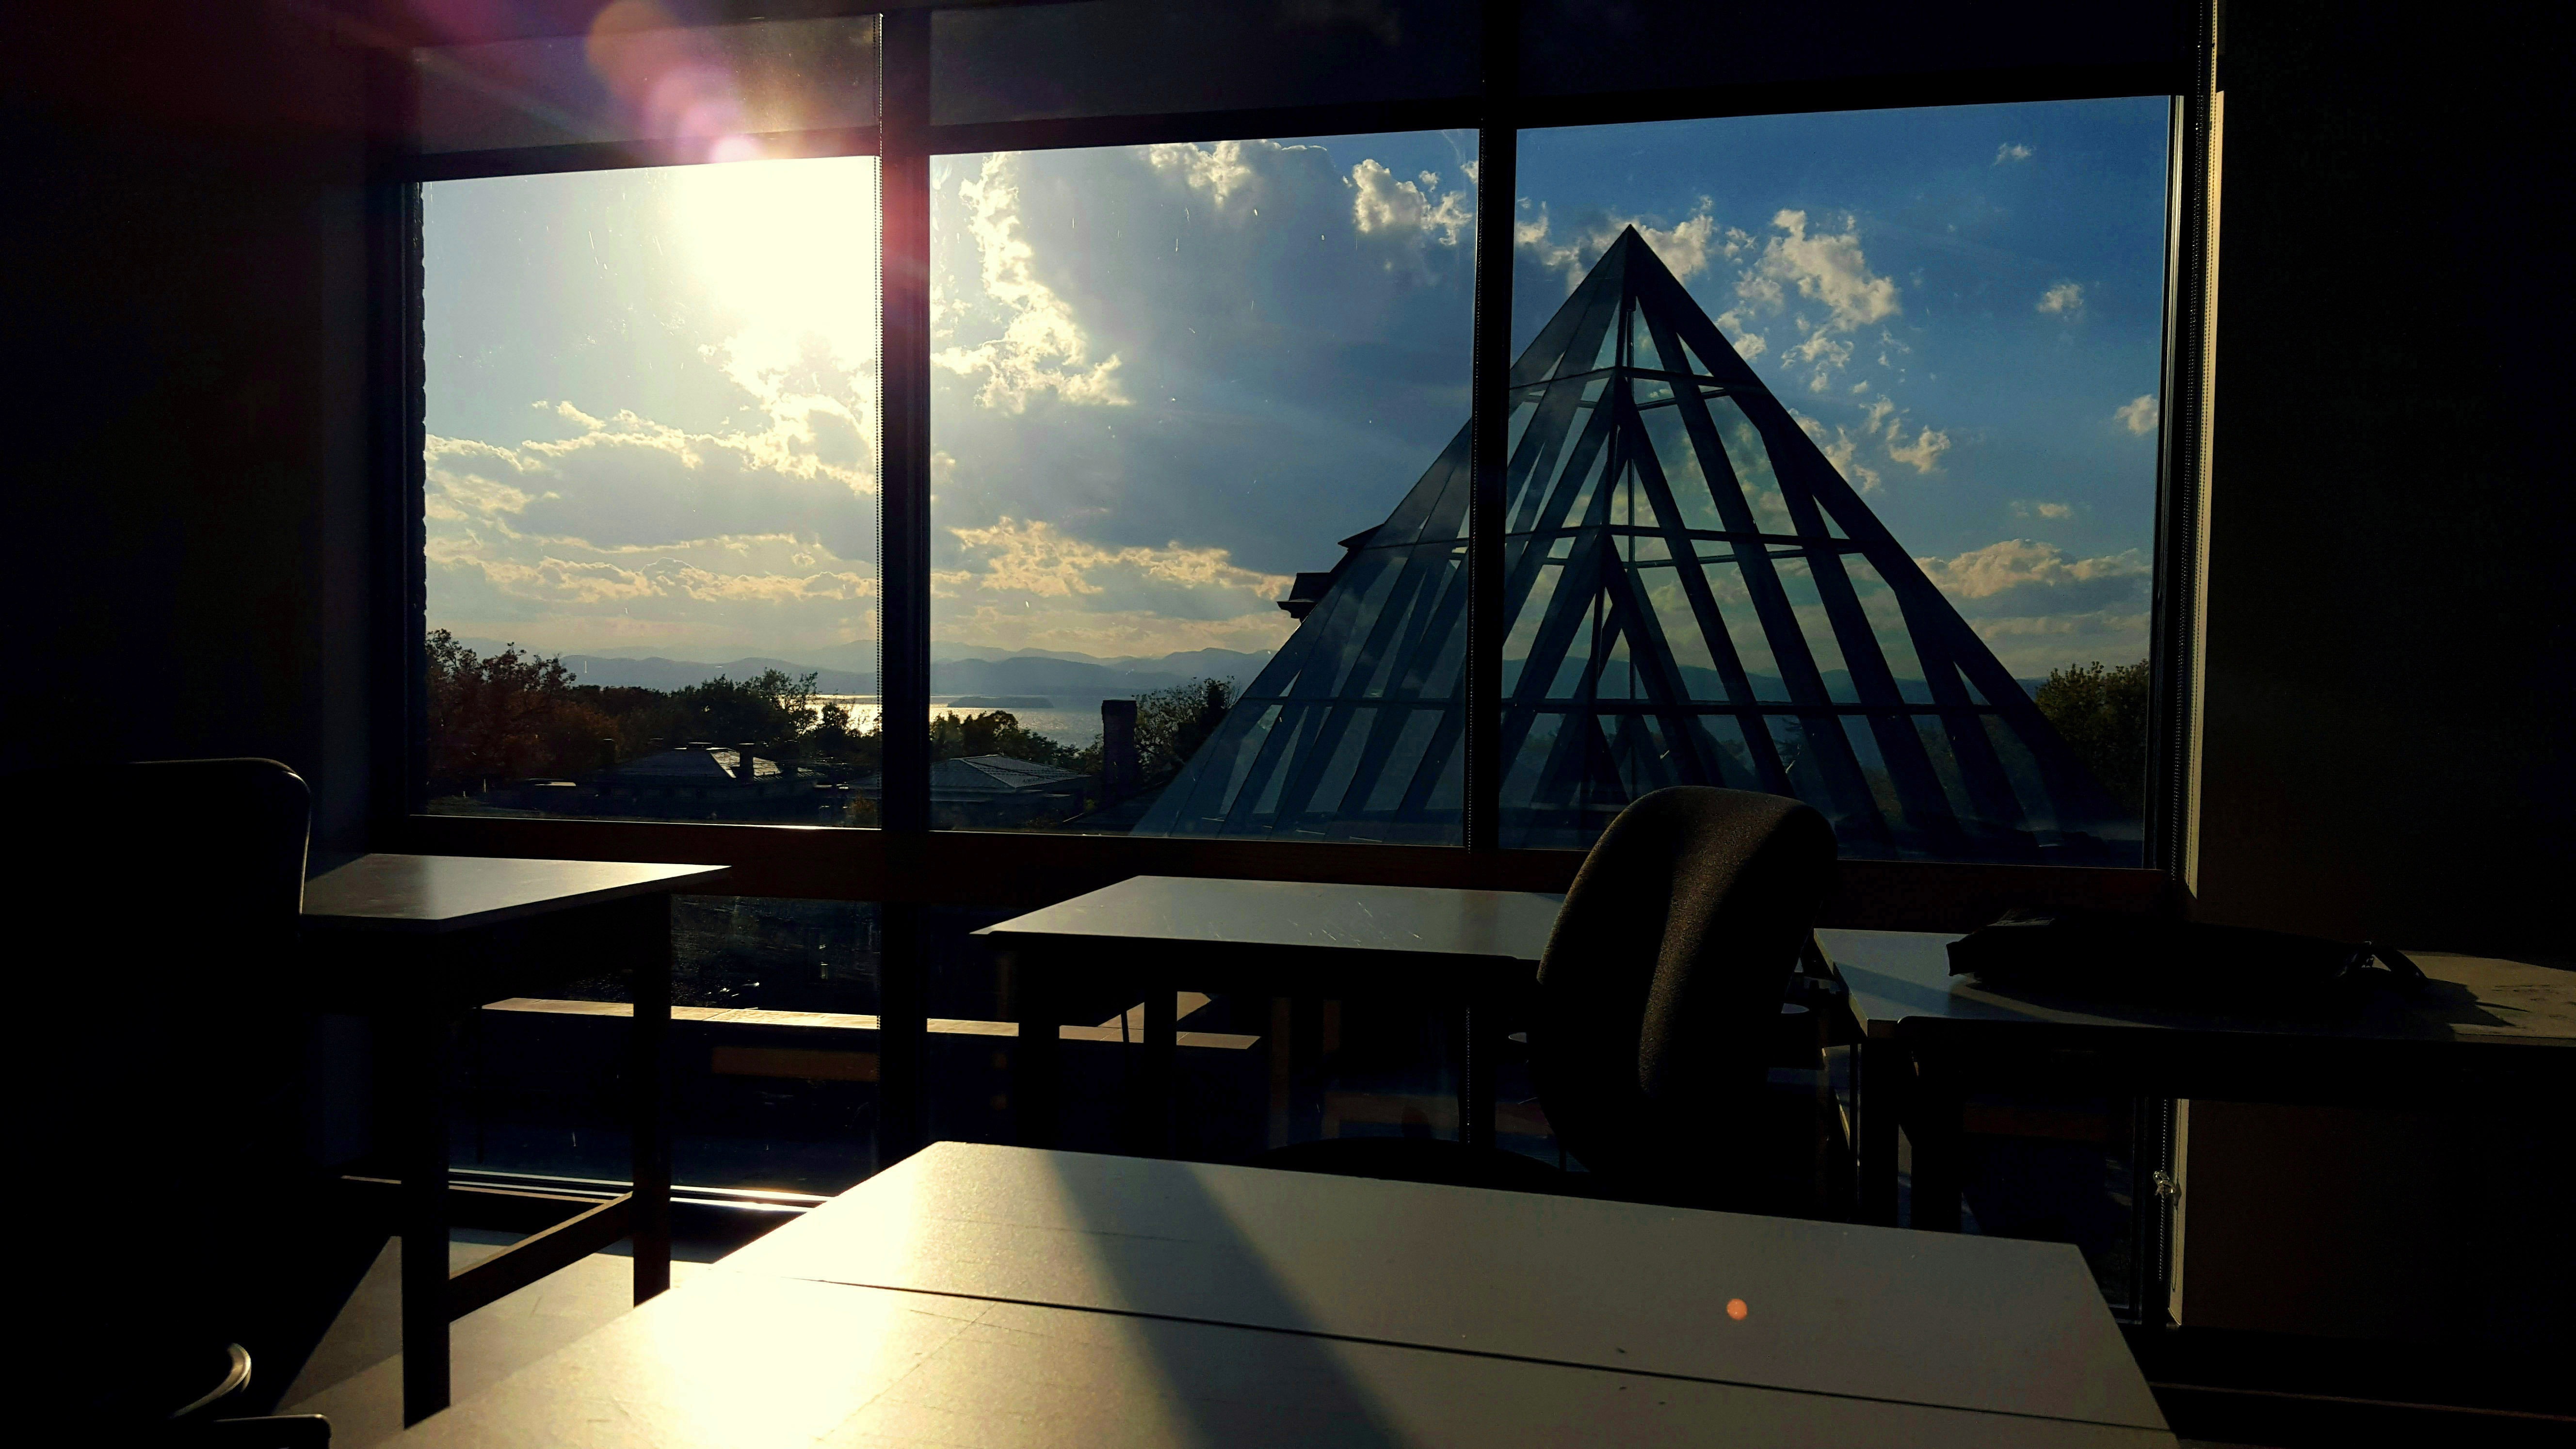
light, architecture, window, home, lighting, interior design, design, tourist attraction, shape